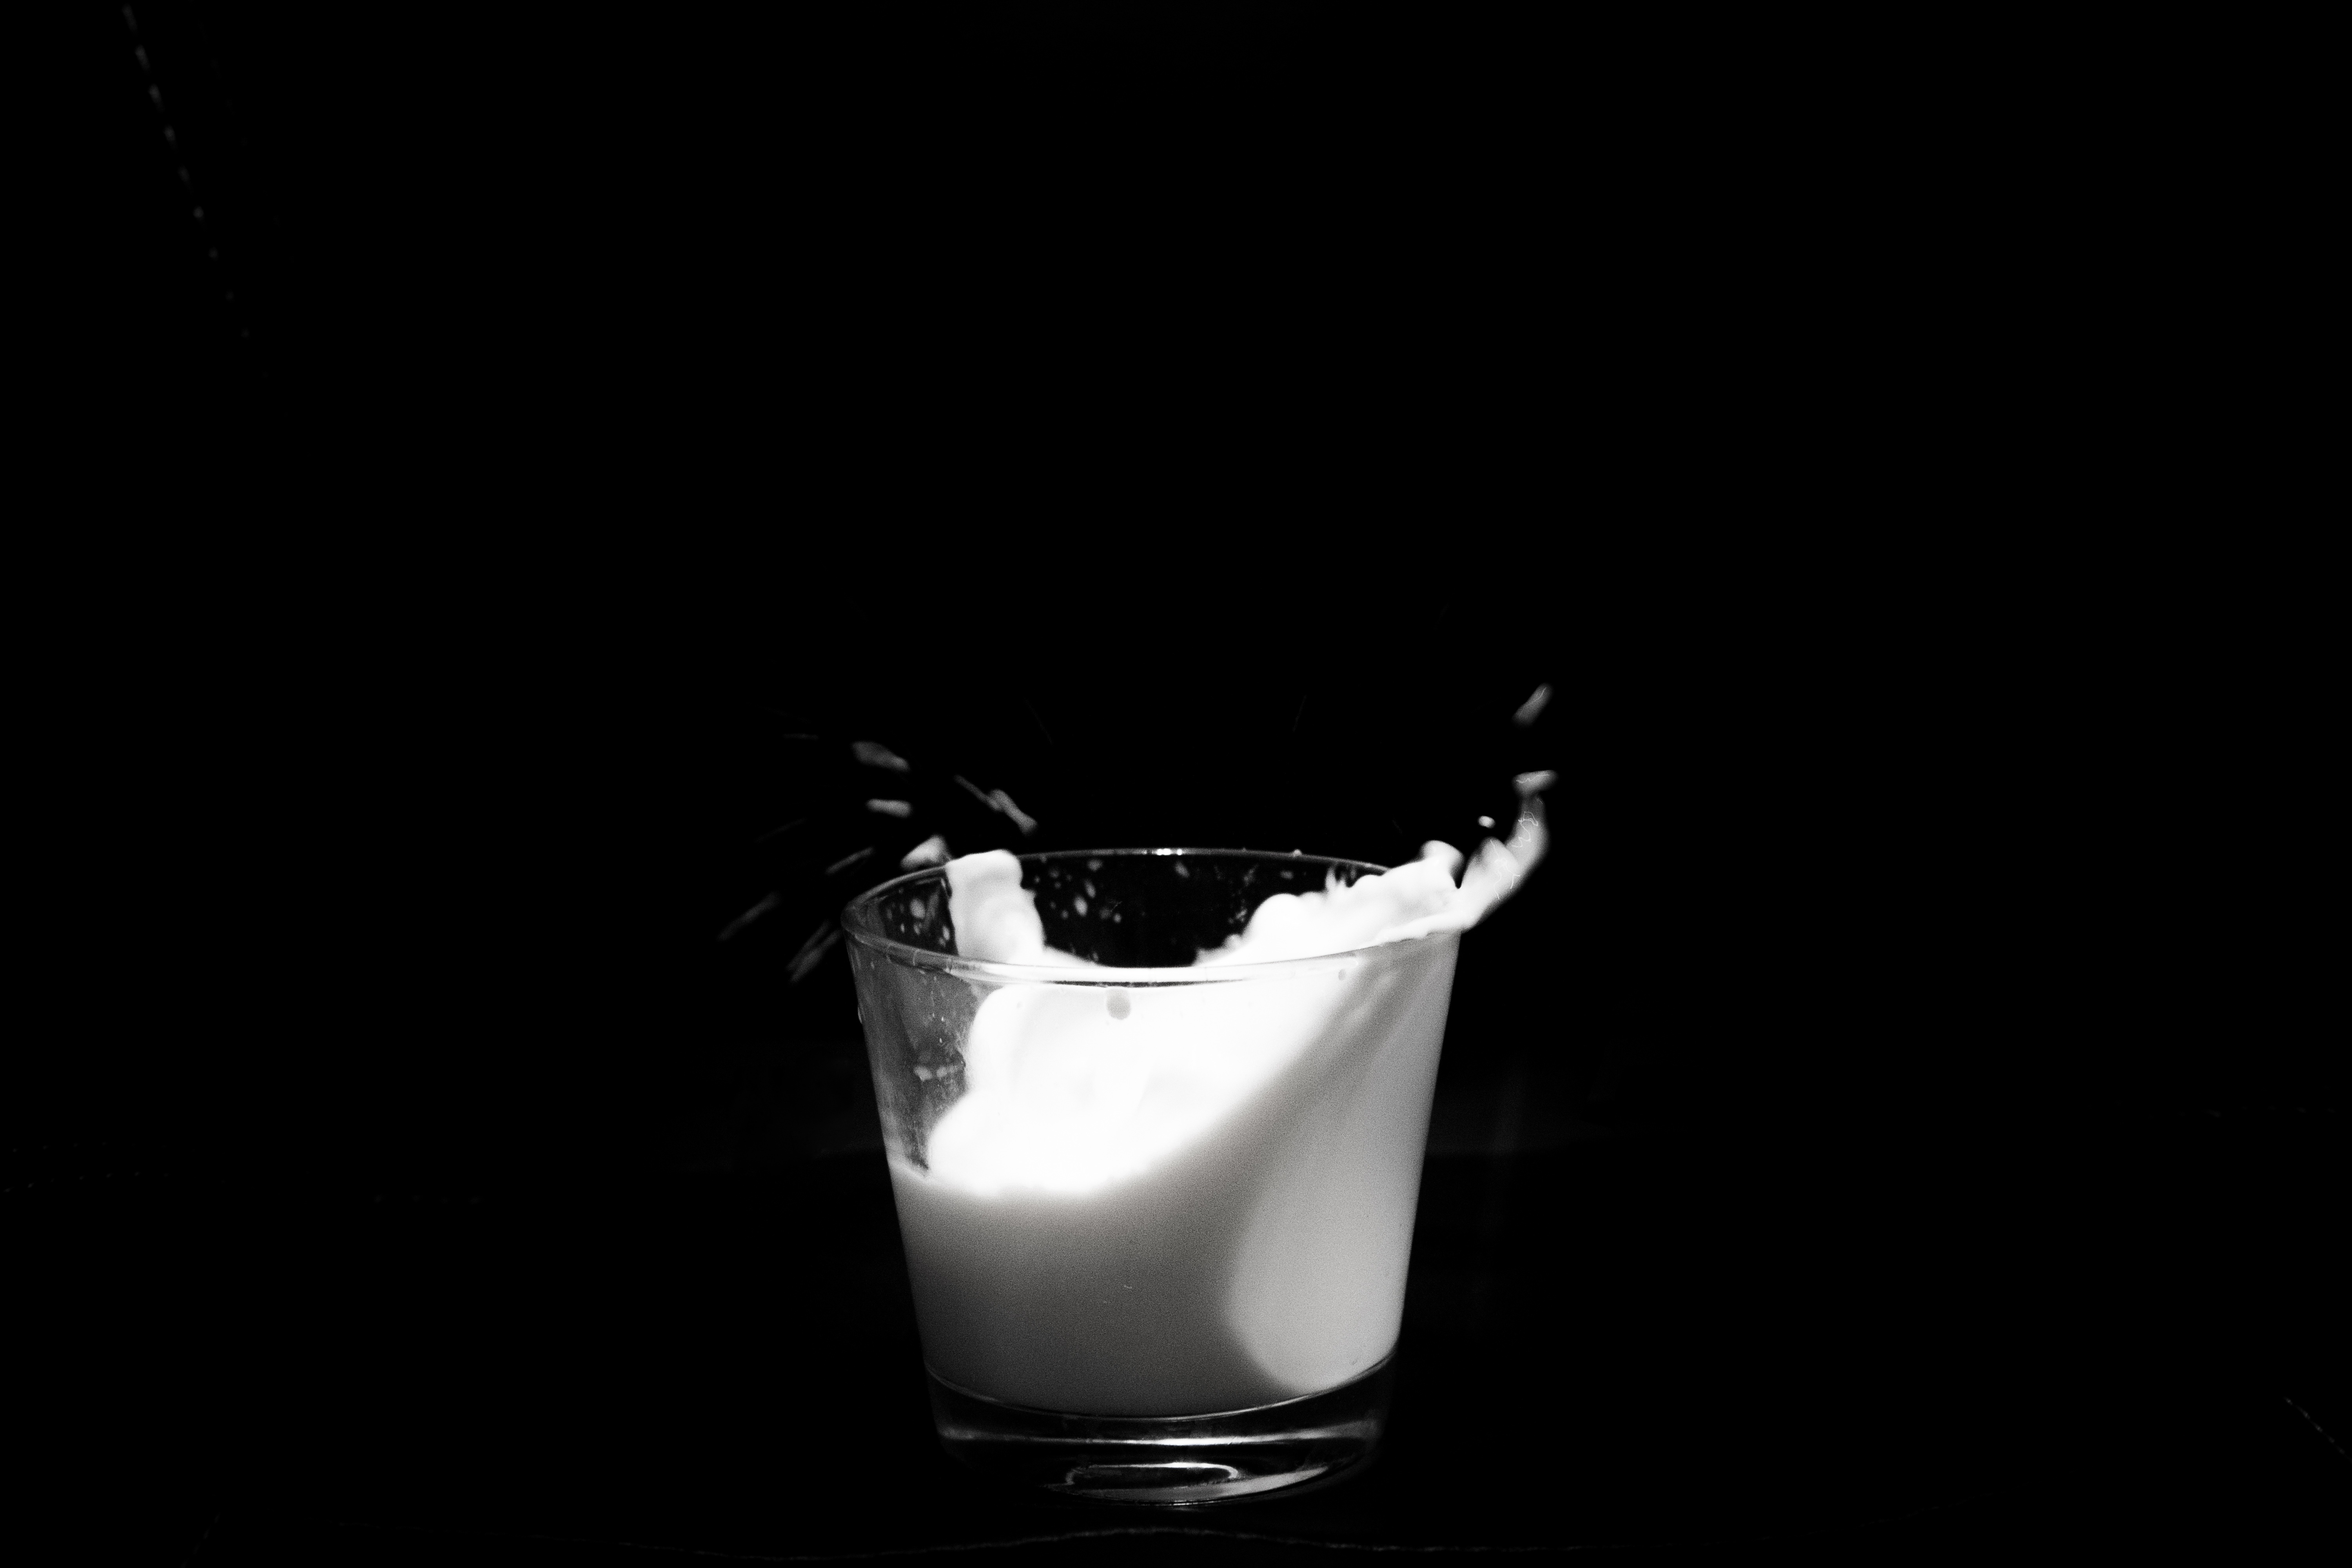
liquid, black and white, white, glass, food, drink, contrast, black, movement, milk, cocktail, liqueur, alcoholic beverage, still life photography, monochrome photography, distilled beverage